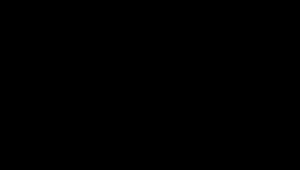
En électrocinétique, un quadripôle est un élément de modèle d'un circuit électrique dans lequel on le considère comme un bloc avec deux connections d'entrée et deux de sortie. On étudie le transfert des grandeurs électriques, tension et courant, entre ces deux dipôles caractérisés par une impédance, en fonction du temps.
Les applications de l'amplificateur opérationnel sont divisées en deux grandes catégories suivant la nature de la contre-réaction :